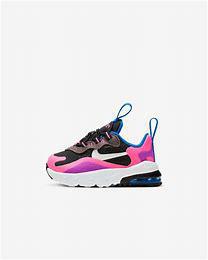
Brand: Nike
Model: Air Max 270 Rt